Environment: real
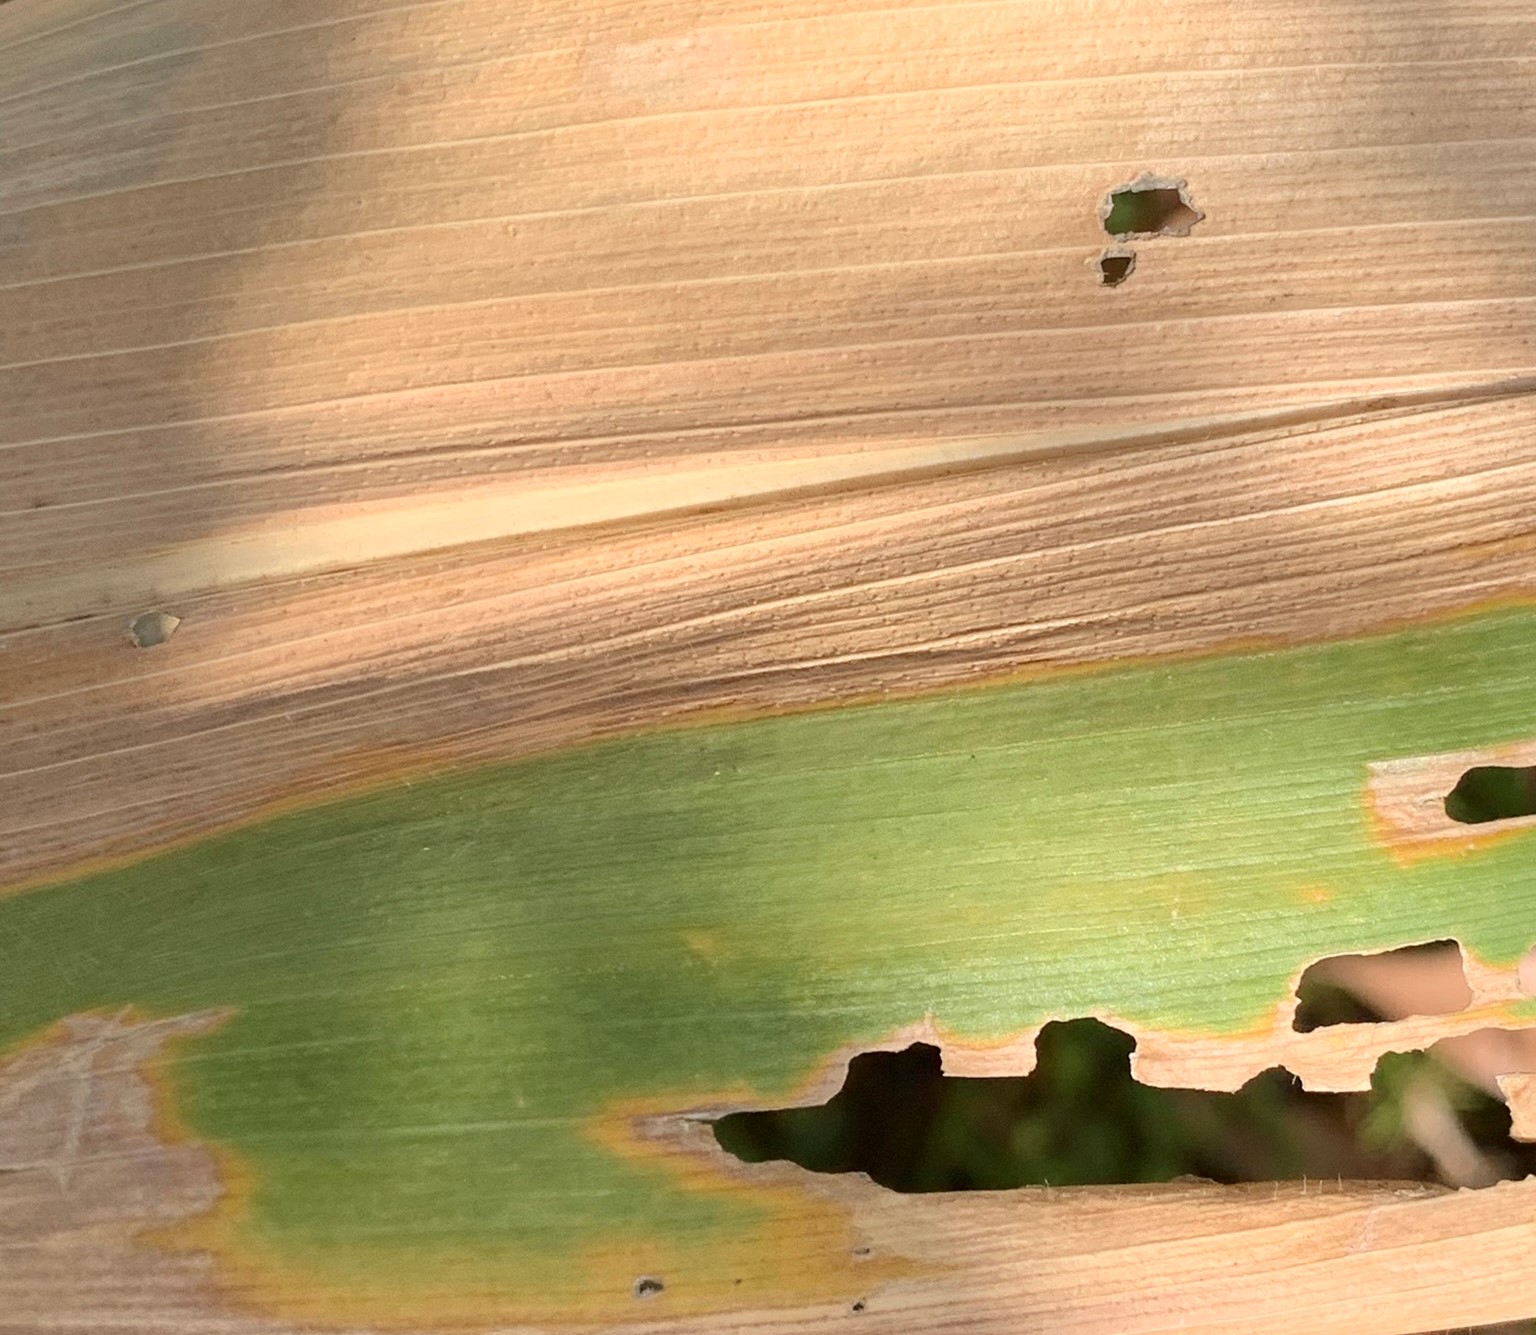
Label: lethal_necrosis